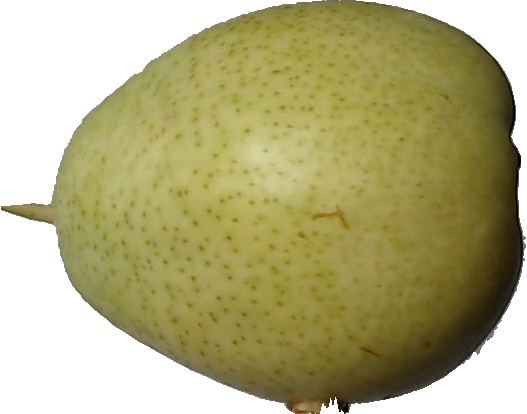
Label: pear_1